Cobalt glass

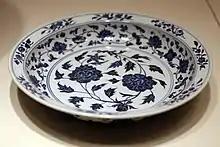
Ming dish, with smalt blue decoration

Moderately ground cobalt glass (potassium cobalt silicate)—called "smalt"—has been historically important as a pigment in glassmaking, painting, pottery, for surface decoration of other types of glass and ceramics, and other media. The long history of its manufacture and use has been described comprehensively. Cobalt aluminate, also known as "cobalt blue", can be used in a similar way.